Kerbalai Israfil Hajiyev's Mansion

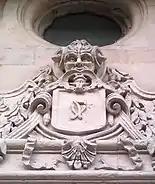
The Facade details above the door

The building was built in 1910-1912 by the civil engineer Józef Płoszko. The modeling of the bulk masses in the composition of the building speaks of the classical divisions traditions violation. The composition scheme is quite dynamic and has the features inherent to the bright modernity. The façade's structure with two tower-like ends of flanking projections, characteristic lines of arches, floor openings, profiles inherent to Art Nouveau, and the richness of details created a special architecture do not violating the overall harmony. The Baku Art Nouveau is distinguished from Moscow and St. Petersburg Art Nouveau (with their molding of concrete and plaster), by a special drawing of ornamental motives of the tympanum of arches, completed projections, individual architectural details conveyed by the deep relief of stone carving. The plasticity of the facade continues in the broken line of the cornice, the perspective solution of the arched openings and in the very plane of the wall with the architectural details of the Art Nouveau.